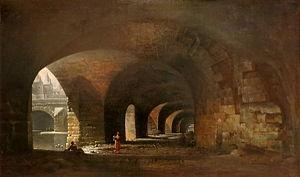
La voûte du quai de Gesvres située à Paris entre le pont Notre-Dame et le pont au Change et construite en 1643
Jacques Auguste Regnier, né le 26 août 1787 à Paris et mort dans la même ville le 2 juin 1860, est un peintre français.
La ligne 7 du métro de Paris est une des seize lignes du réseau métropolitain de Paris. Elle traverse la capitale du nord-est au sud-est en suivant un tracé légèrement incurvé, et relie les stations La Courneuve - 8 Mai 1945, au nord-est en Seine-Saint-Denis, à Mairie d'Ivry et Villejuif - Louis Aragon, au sud-est dans le Val-de-Marne, en passant par le centre de Paris.
Châtelet est une station des lignes 1, 4, 7, 11 et 14 du métro de Paris, située à cheval sur les 1ᵉʳ et 4ᵉ arrondissements de Paris.
Le quai de Gesvres est une voie située sur la rive droite de la Seine, à Paris, dans le quartier Saint-Merri du 4ᵉ arrondissement. Il est prolongé en amont par le quai de l'Hôtel de Ville et en aval par le quai de la Mégisserie.